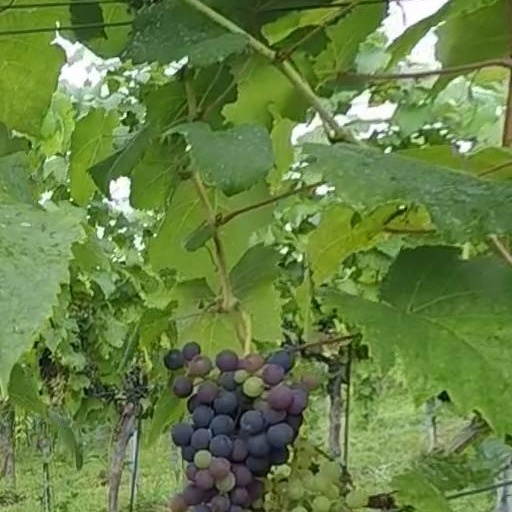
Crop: grape